Indian roller

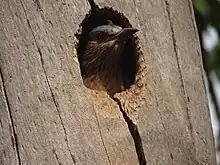
An Indian roller nesting in the hollow of a tree

The breeding season is March to June, slightly earlier in southern India, when adult males and females form pair bonds. During courtship, mates perform aerial displays which include steep, undulating flights, somersaults, nose-drives, hovering and lateral rolling. This is accompanied by vocalizations. The pair then perch and display to each other with bows, dropped wings and fanned tails and may engage in allopreening. The nest site is usually an existing hole in a tree, a dead palm or building but may also be a hole in a mud bank. The hole may be excavated completely in soft material such as rotten wood. A thin mat of feathers, straw or grass is placed at the bottom of the cavity. In Bandhavgarh National Park, nests have been recorded at heights of in "Shorea robusta" trees and above the ground in "Syzygium cumini" trees.